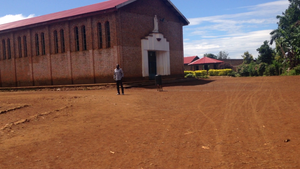
L'Institut Kashofu est une institution catholique d’enseignement secondaire sise sur l'île d'Idjwi, dans la R.D. du Congo, fondé en 1990 par l'Archidiocèse de Bukavu et dirigé à partir de 1993 par les sœurs de la Compagnie de Marie-Notre-Dame. Il est mixte et compte deux internats.